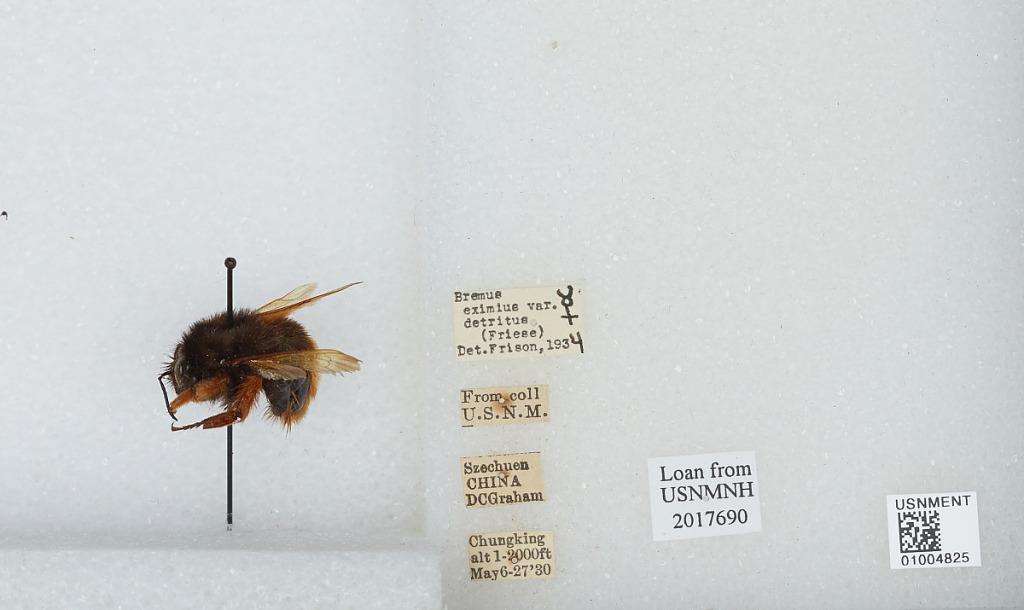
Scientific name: Bombus (Rufipedibombus) eximius Smith
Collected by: D. Graham
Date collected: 1930-5-6
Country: China
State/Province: Sichuan
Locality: Chongyang
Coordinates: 30.6294, 103.676
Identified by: Frison